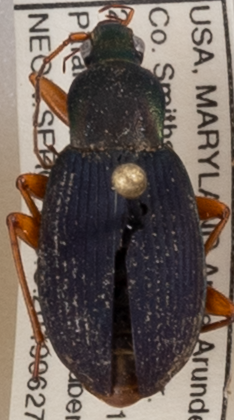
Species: Chlaenius aestivus
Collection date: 2019-06-27
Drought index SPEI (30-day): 0.29
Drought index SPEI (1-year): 2.09
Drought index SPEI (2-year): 2.09